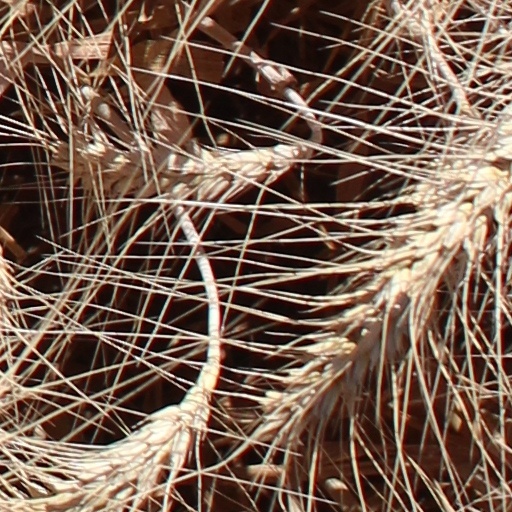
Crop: wheat